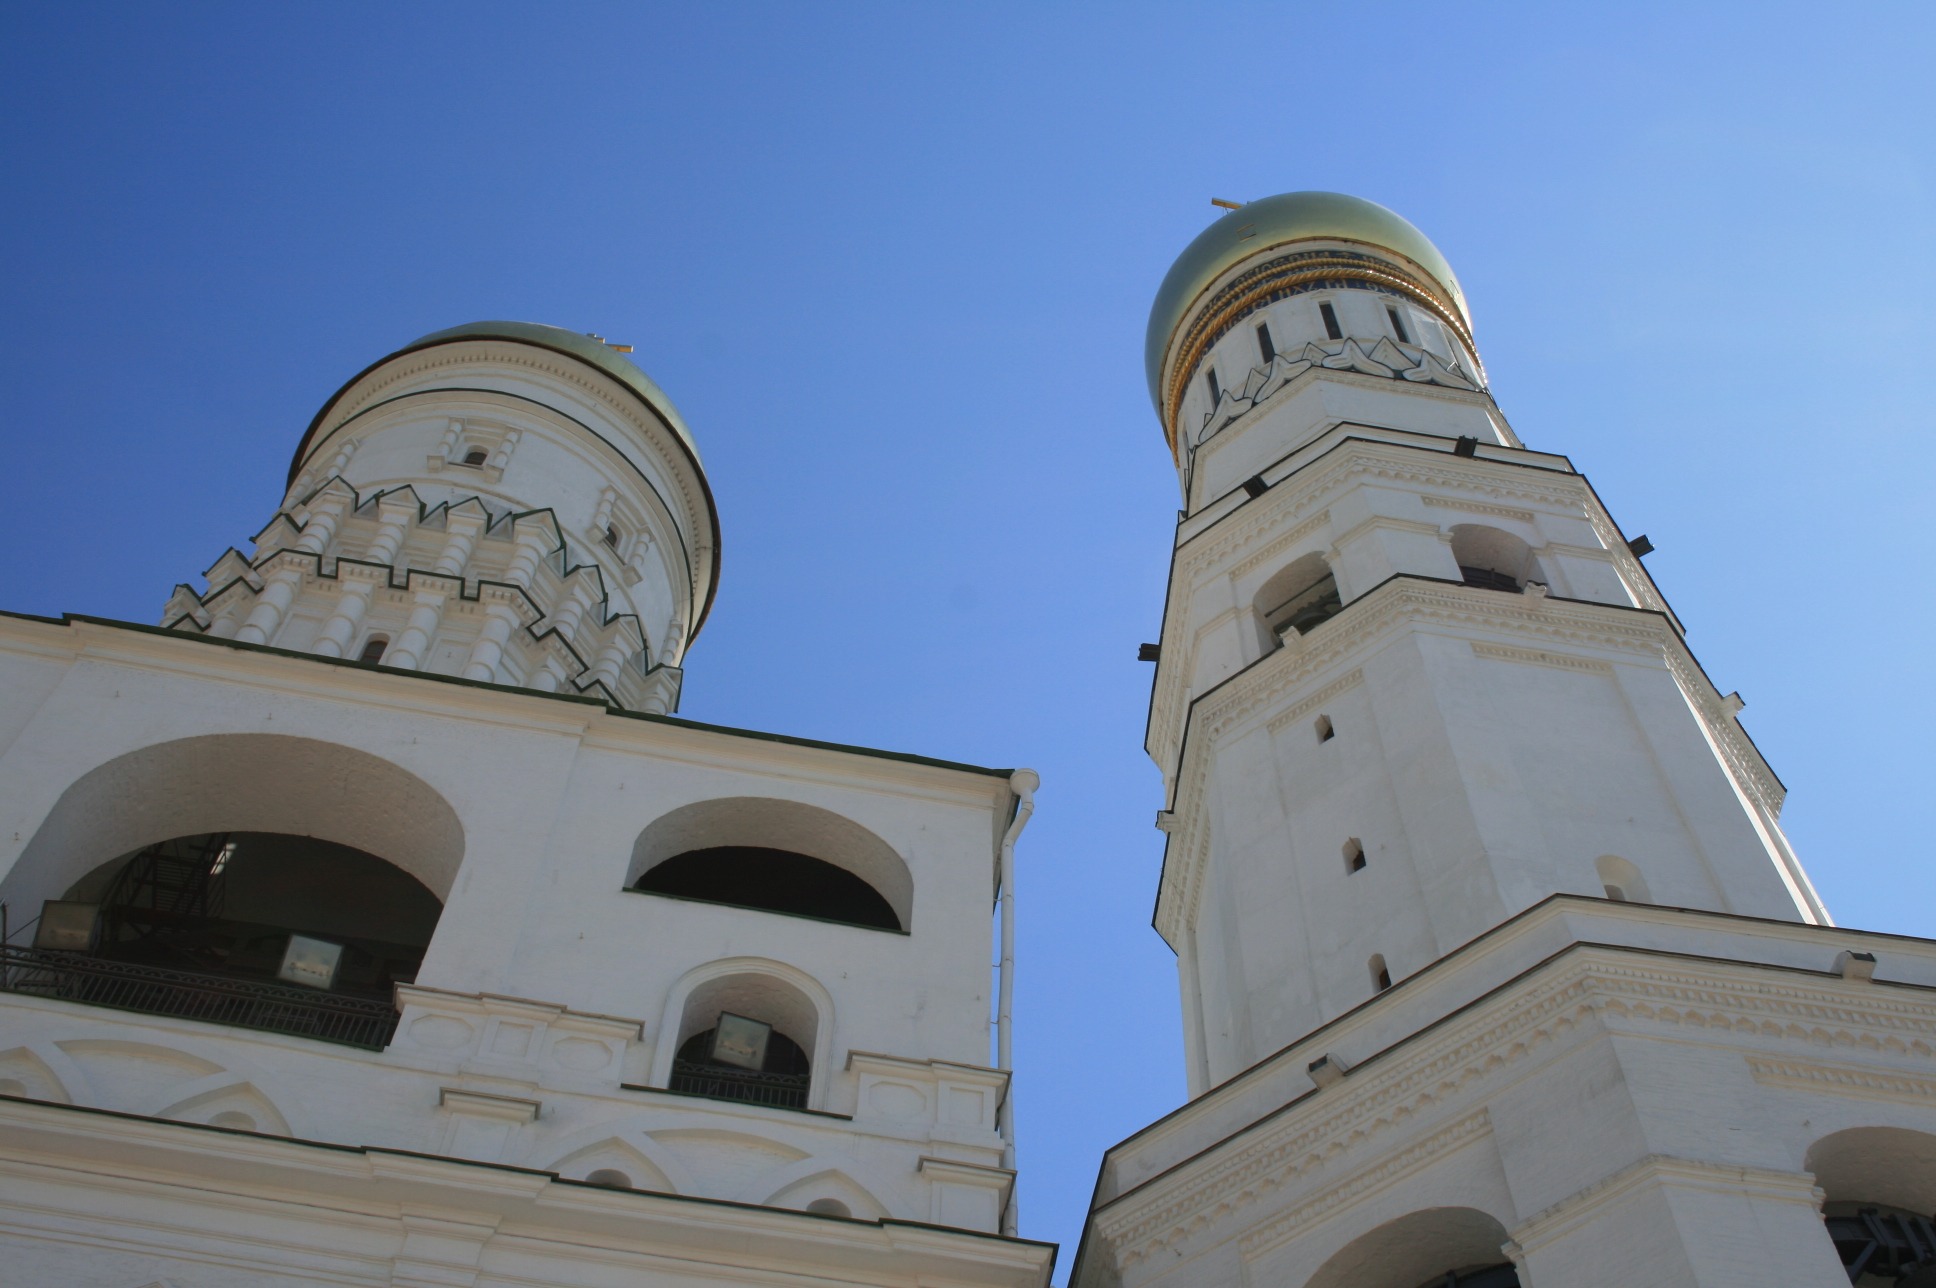
architecture, building, tower, landmark, facade, church, place of worship, clock tower, bell tower, blue sky, synagogue, russian, ancient history, white buildings, reflecting light, golden onion domes, curved window openings, tall towers, assumption belfry left